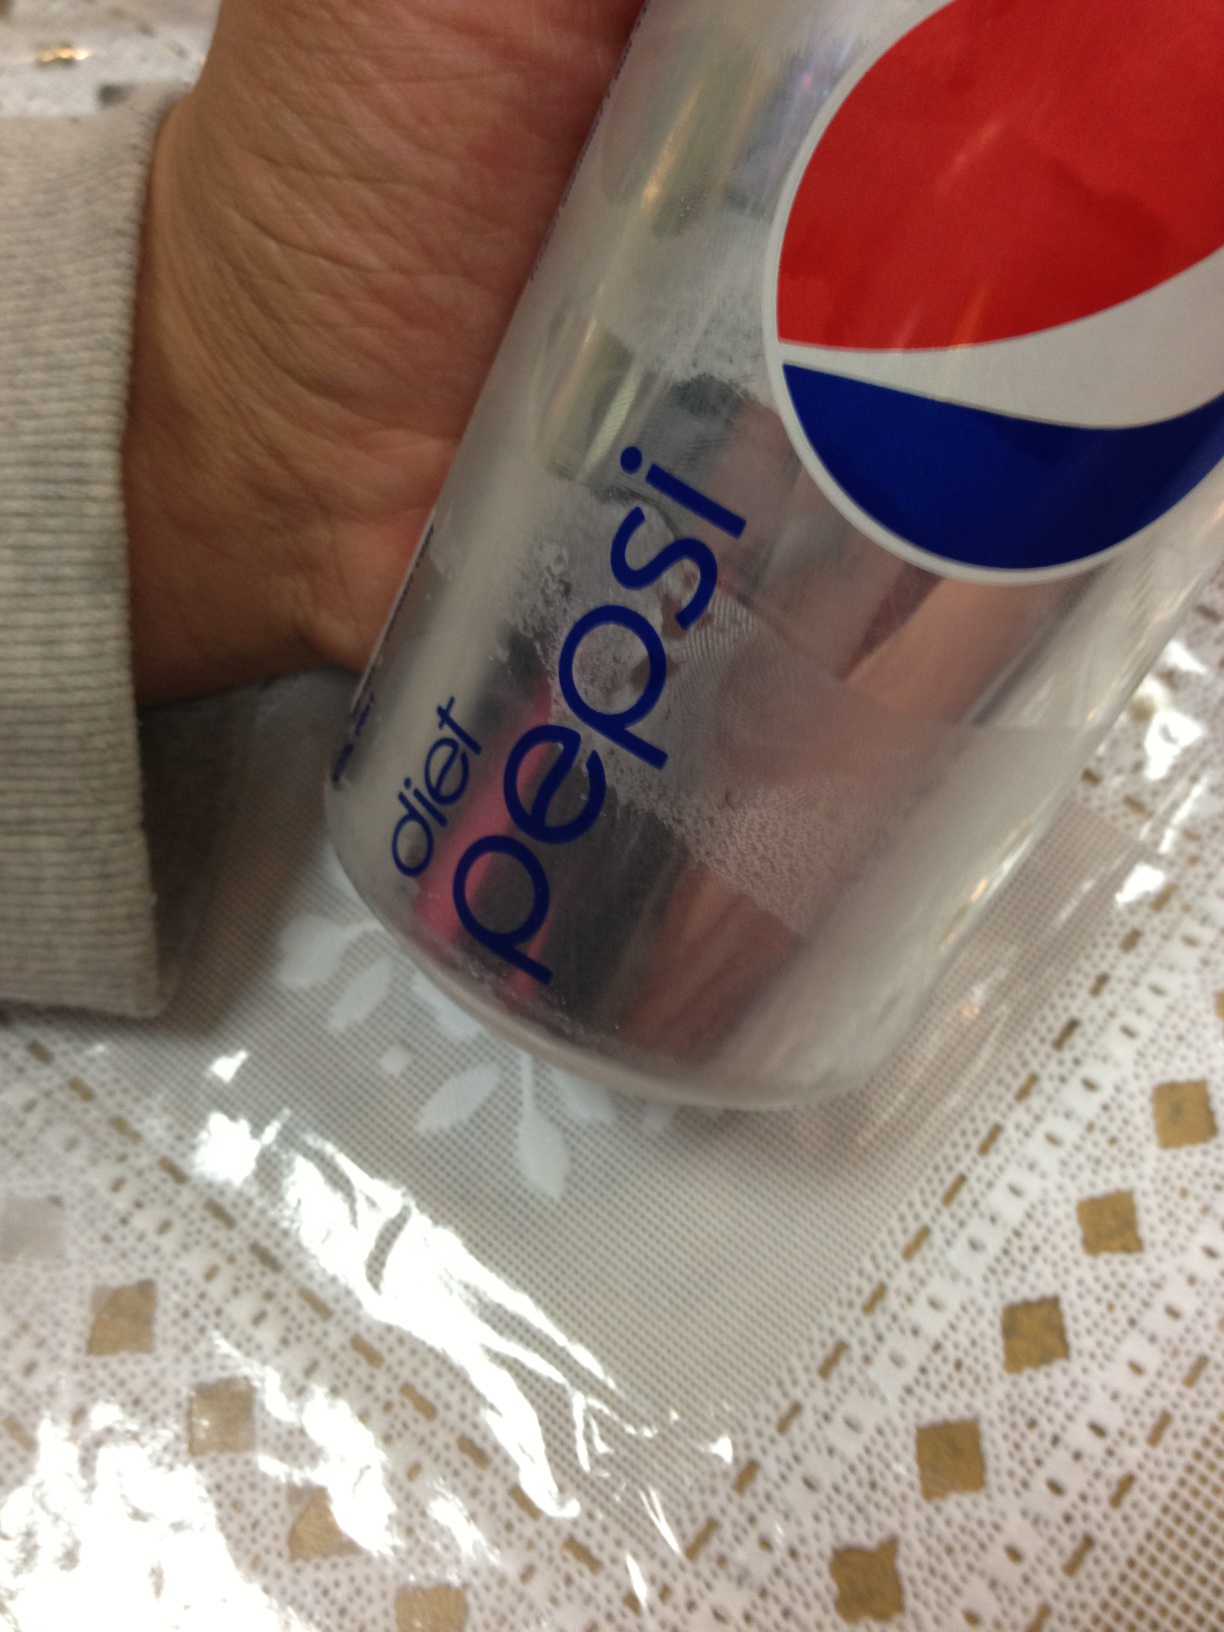Question: What can is this?
Answer: diet pepsi